Gili Gili

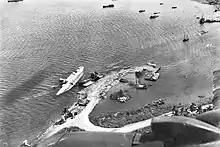
MV "Anshun" lying on her side at Gili Gili Dock, in Milne Bay, New Guinea, 1942

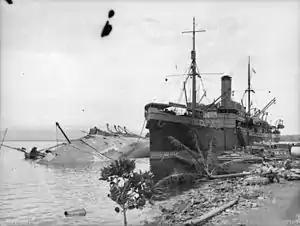
MV "Anshun" lying on her side at Gili Gili Dock, in Milne Bay, New Guinea, 1942

Gili Gili Dock was naval loading and unloading dock, with both a jetty and pontoon wharf at Gili Gili (also spelled Gill Gill). Both the Australian Armed Forces (HMAS Ladava) and United States Navy (Naval Base Milne Bay) used the dock. On September 6, 1942, the MV "Anshun" was sunk at Gili Gili Dock by the Japanese cruiser "Tenryū". She was refloated and repaired.